2015 NFL season

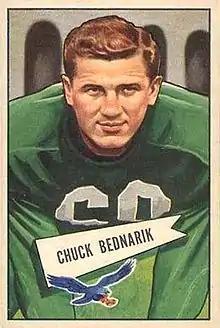
Bednarik in 1952

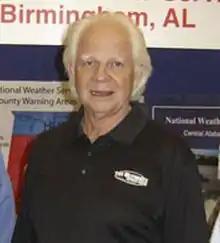
Stabler in 2007

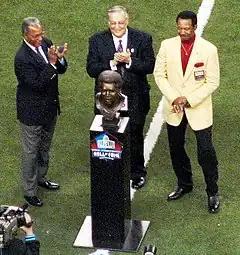
Sanders (far right) in 2007

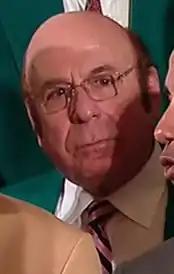
Yepremian in 2013

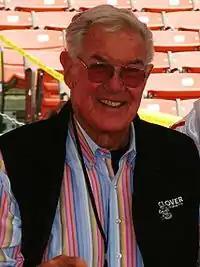
St. Clair in 2009

Chuck Bednarik died on March 31 at age 89. Bednarik was the first player selected in the 1949 NFL draft and played linebacker and center for the Philadelphia Eagles for fourteen seasons. He won championships with the Eagles in 1949 and 1960. He was a 5-time first team All-Pro and played in eight Pro Bowls. Bednarik was selected as a member of the NFL's 75th Anniversary All-Time Two-Way Team and was inducted into the Pro Football Hall of Fame in his first year of eligibility in 1967. He was also a member of the College Football Hall of Fame.